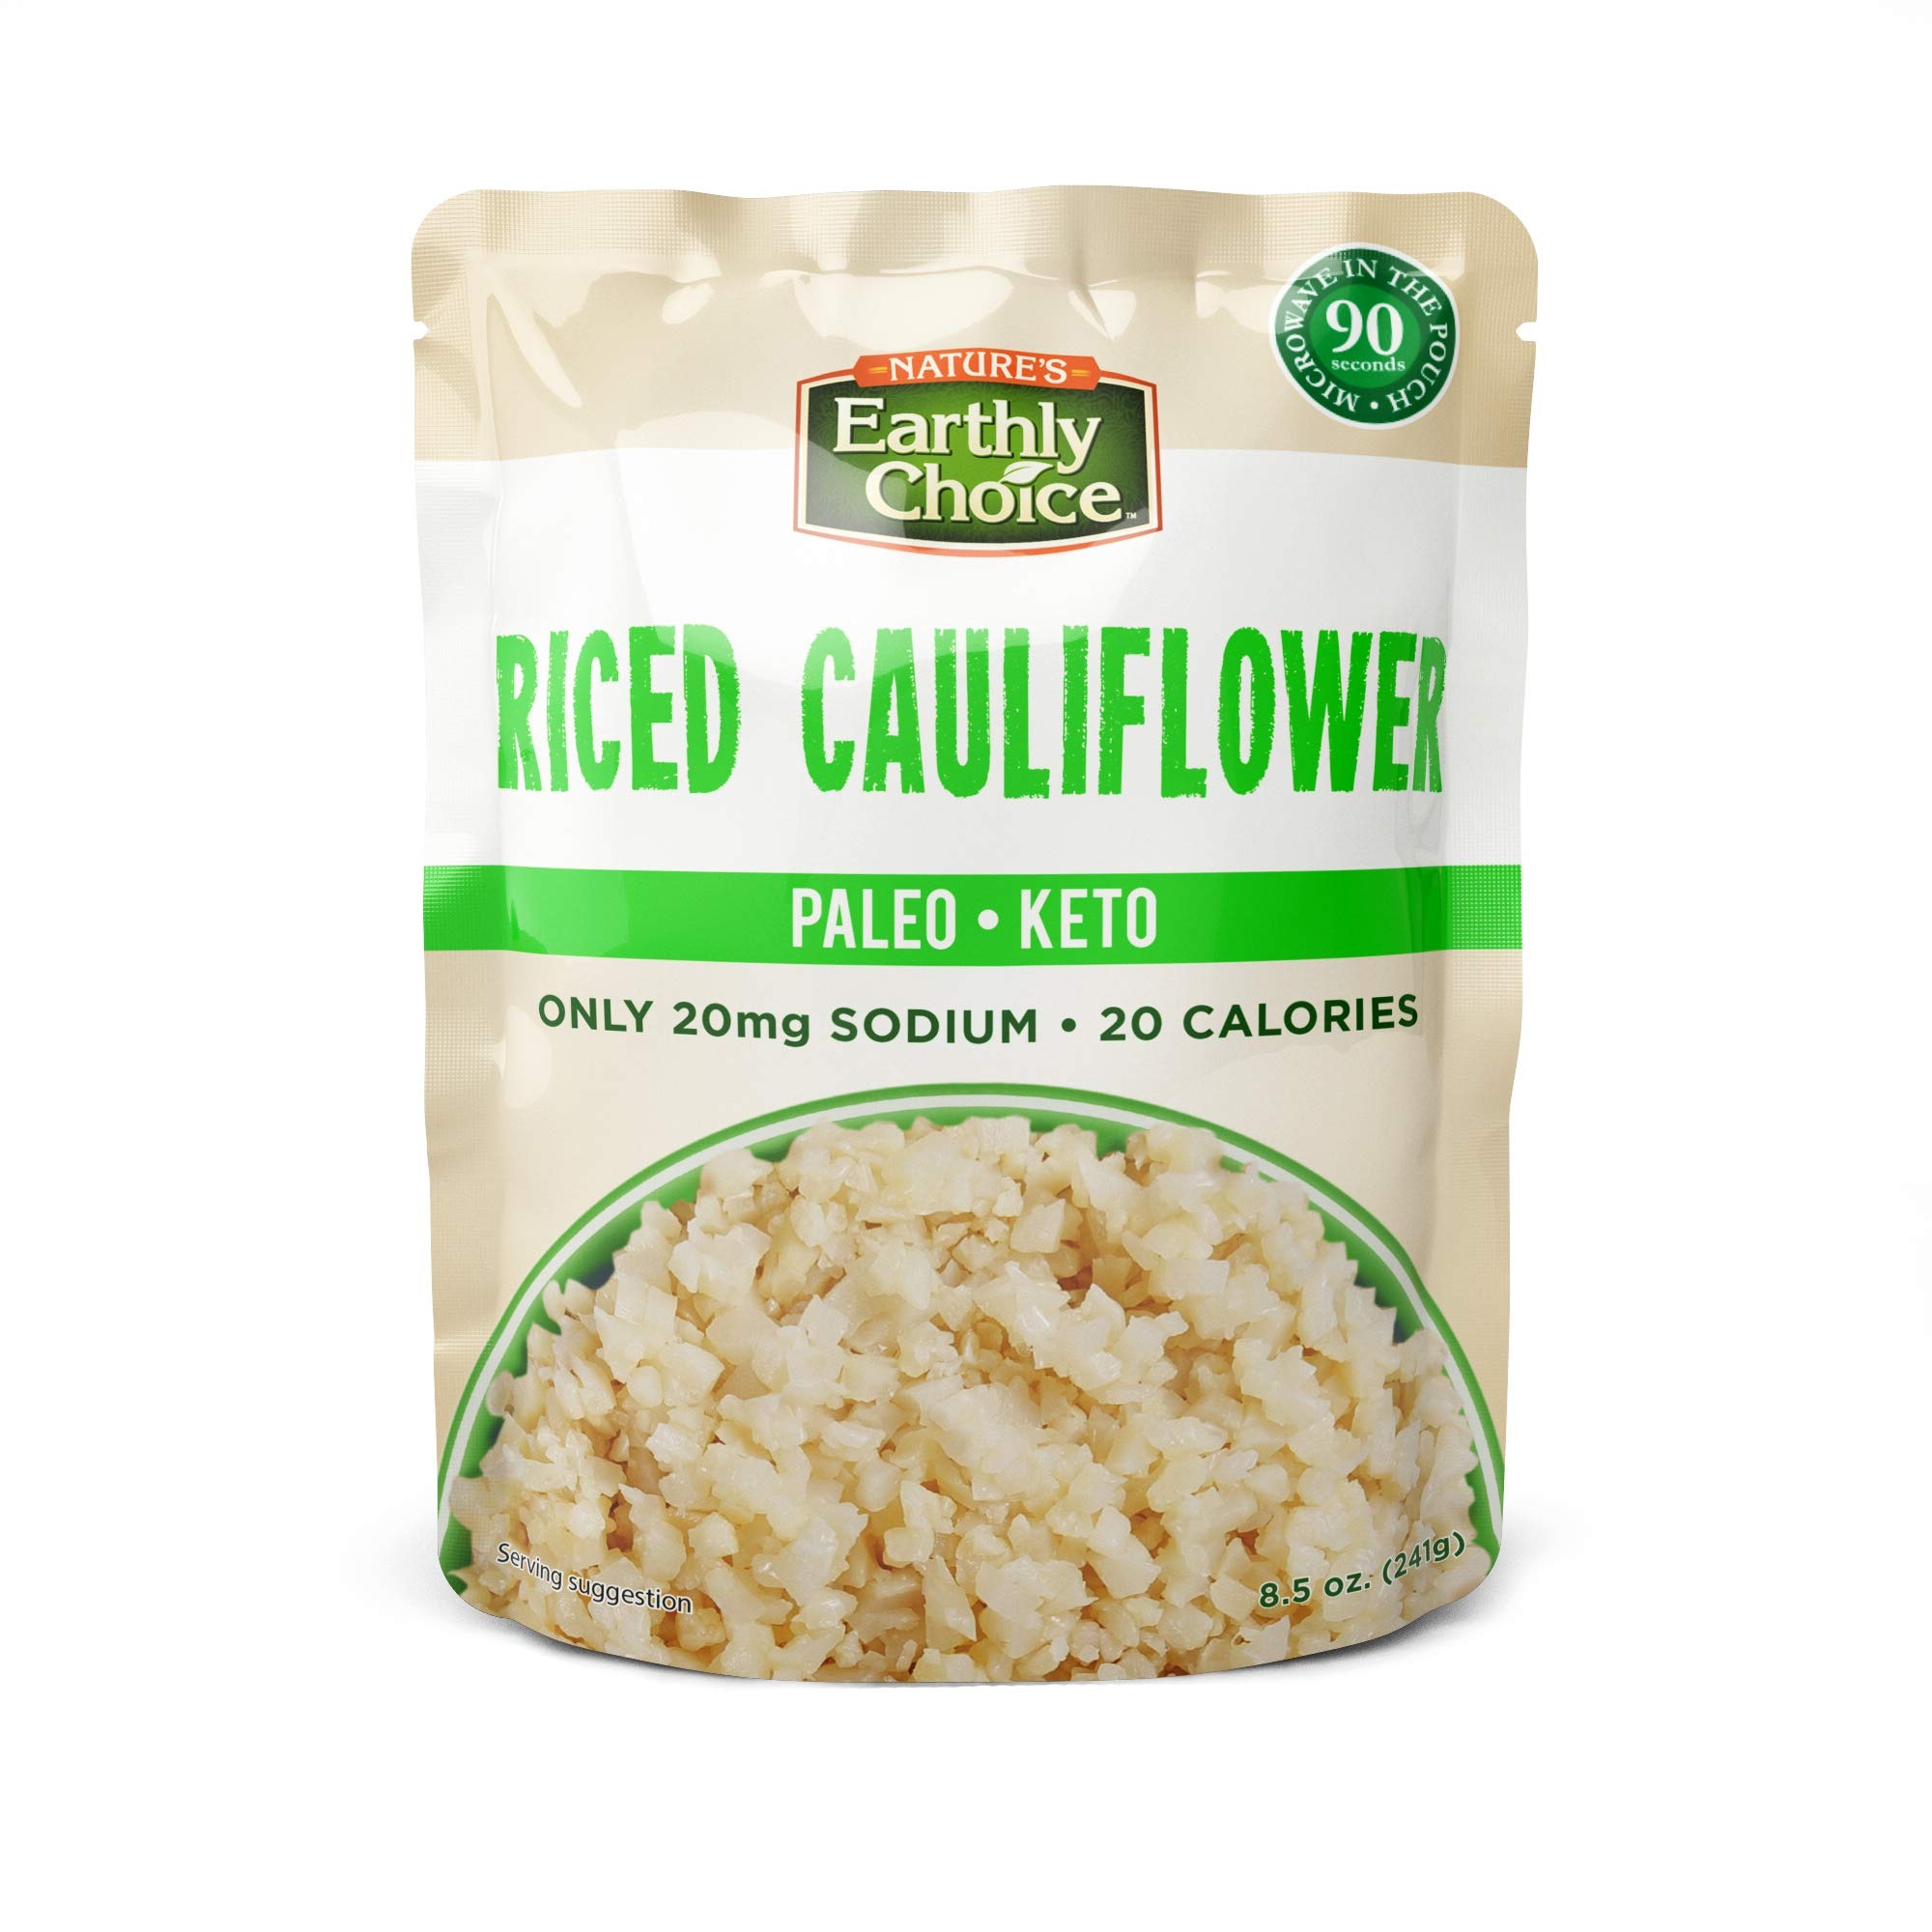
Item Name: Rice Cauliflower 8.5oz - Pack of 6
Bullet Point: Keto, Paleo, low calorie, rice substitute
Product Description: Riced Cauliflower is a low carb alternative that does not require refrigeration prior to opening. It's a suitable replace for carb heavy whole grains.
Value: 51.0
Unit: Ounce

Price: 34.75